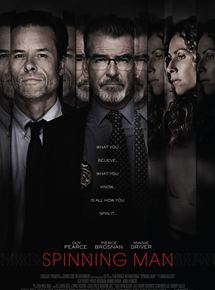
Gender: men